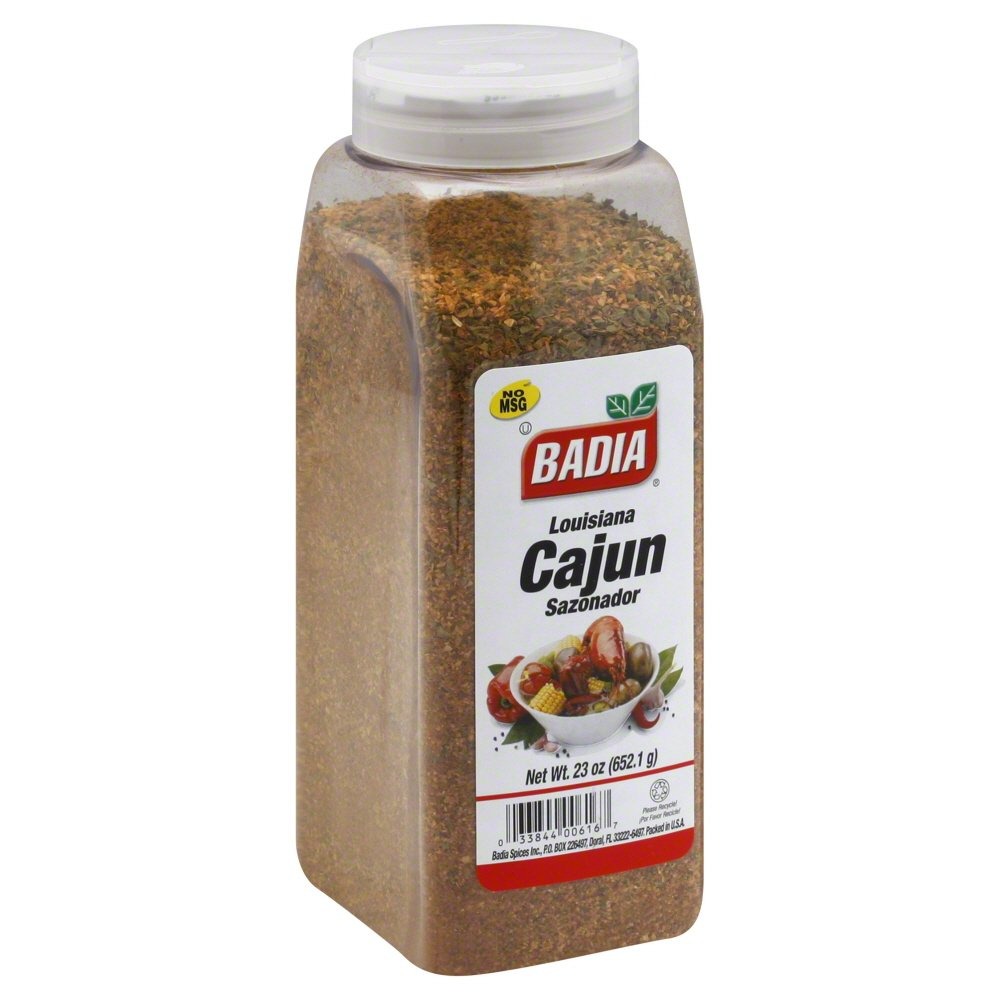
Item Name: Badia Ssnng Cajun
Value: 144.0
Unit: Ounce

Price: 58.22